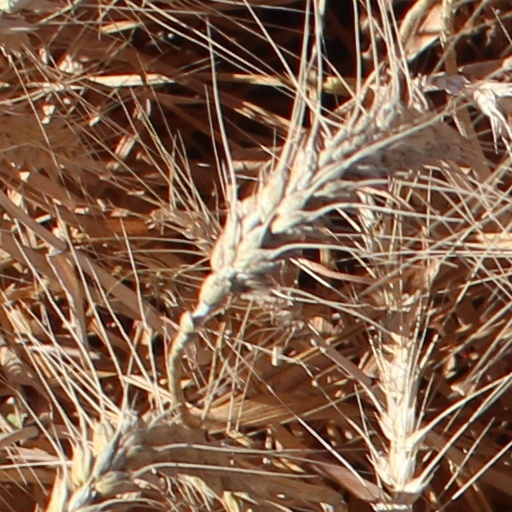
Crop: wheat